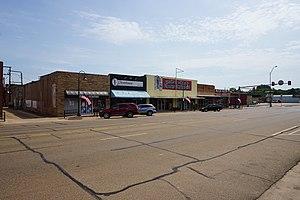
La ville d’Atlanta est située dans le comté de Cass, dans l’État du Texas, aux États-Unis. Sa population s’élevait à 5 675 habitants lors du recensement de 2010.